Mary Briscoe Baldwin

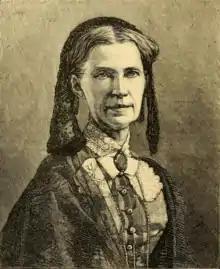
Mary Briscoe Baldwin

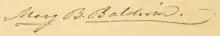
signature

Mary Briscoe Baldwin (May 20, 1811June 20, 1877) was a 19th-century American missionary educator to Greece and Joppa. She was the "first unmarried woman sent out by the Foreign Committee of the Protestant Episcopal church's Mission Board". During the Crimean War, Baldwin assisted Florence Nightingale in hospitals, and they became friends.